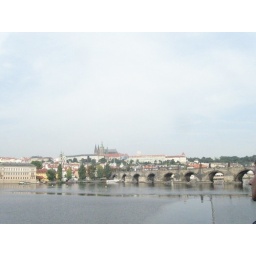
looking up at the charles bridge with the st vitus cathedral on the hill in the background